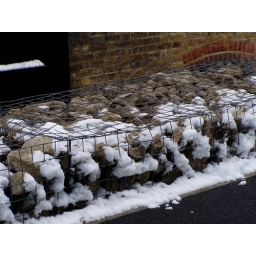
caged wall by Ben Pimlott building in snow